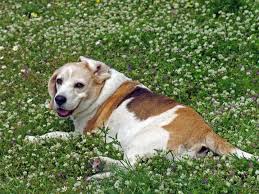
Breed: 223-n000074-English_foxhound